Appian Way Regional Park

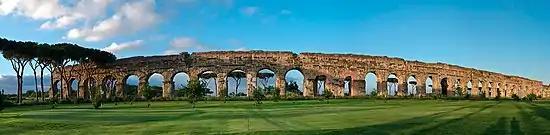
Aqua Claudia in the Parco degli Acquedotti

The park aims to be a "green wedge" between the centre of Rome and the Alban Hills to the southeast. It contains a majority of the relics of Ancient Rome to be found outside the city centre. It consists of the Appian Way, from the centre of Rome to the 10th Mile, including the Villa of the Quintilii; the Park of the Caffarella; the Tombs of Via Latina archaeological zone; and the Aqueduct Park as well as other areas not accessible to the public.